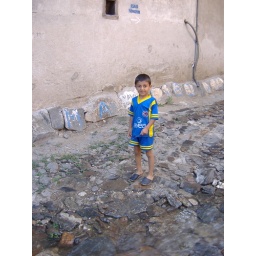
this little boy was playing with a small sailboat in the rushing water along the cobblestones in a turkish village.